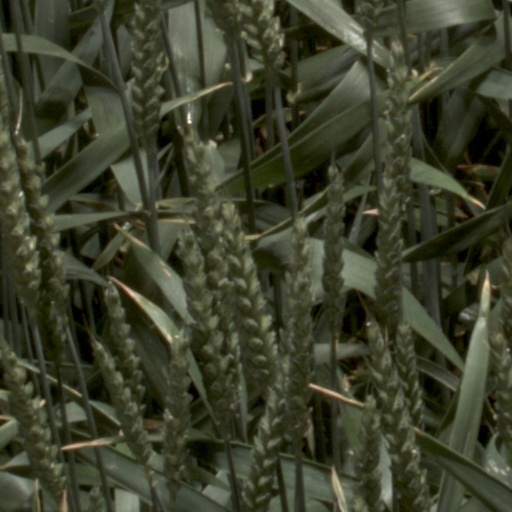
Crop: wheat